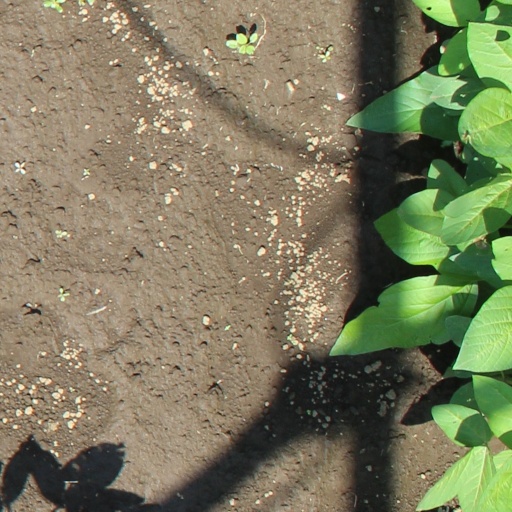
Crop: soybean